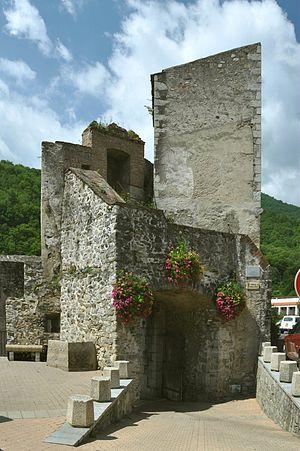
Prats-de-Mollo-la-Preste: Porte d'Espagne (appelée Portal de la Cavalleria), datant du XVIIIe siècle, vue du N.
Prats-de-Mollo-la-Preste est une commune française, située dans la région Occitanie, département des Pyrénées-Orientales et dans le Haut Vallespir. Cernée de remparts, sa vieille ville médiévale aux ruelles pavées de galets est dominée par le fort Lagarde. Ce dernier fut bâti par Vauban au XVIIᵉ siècle afin de contrôler la nouvelle frontière du traité des Pyrénées.
Cet article recense les monuments historiques des Pyrénées-Orientales, en France.
Cet article recense les monuments historiques français classés en 1922.